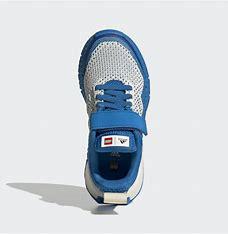
Brand: Adidas
Model: Lego Sport Pro